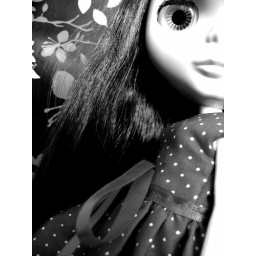
this is natasha in a red polkadot dress i made, my first success with the puchi madam party dress pattern